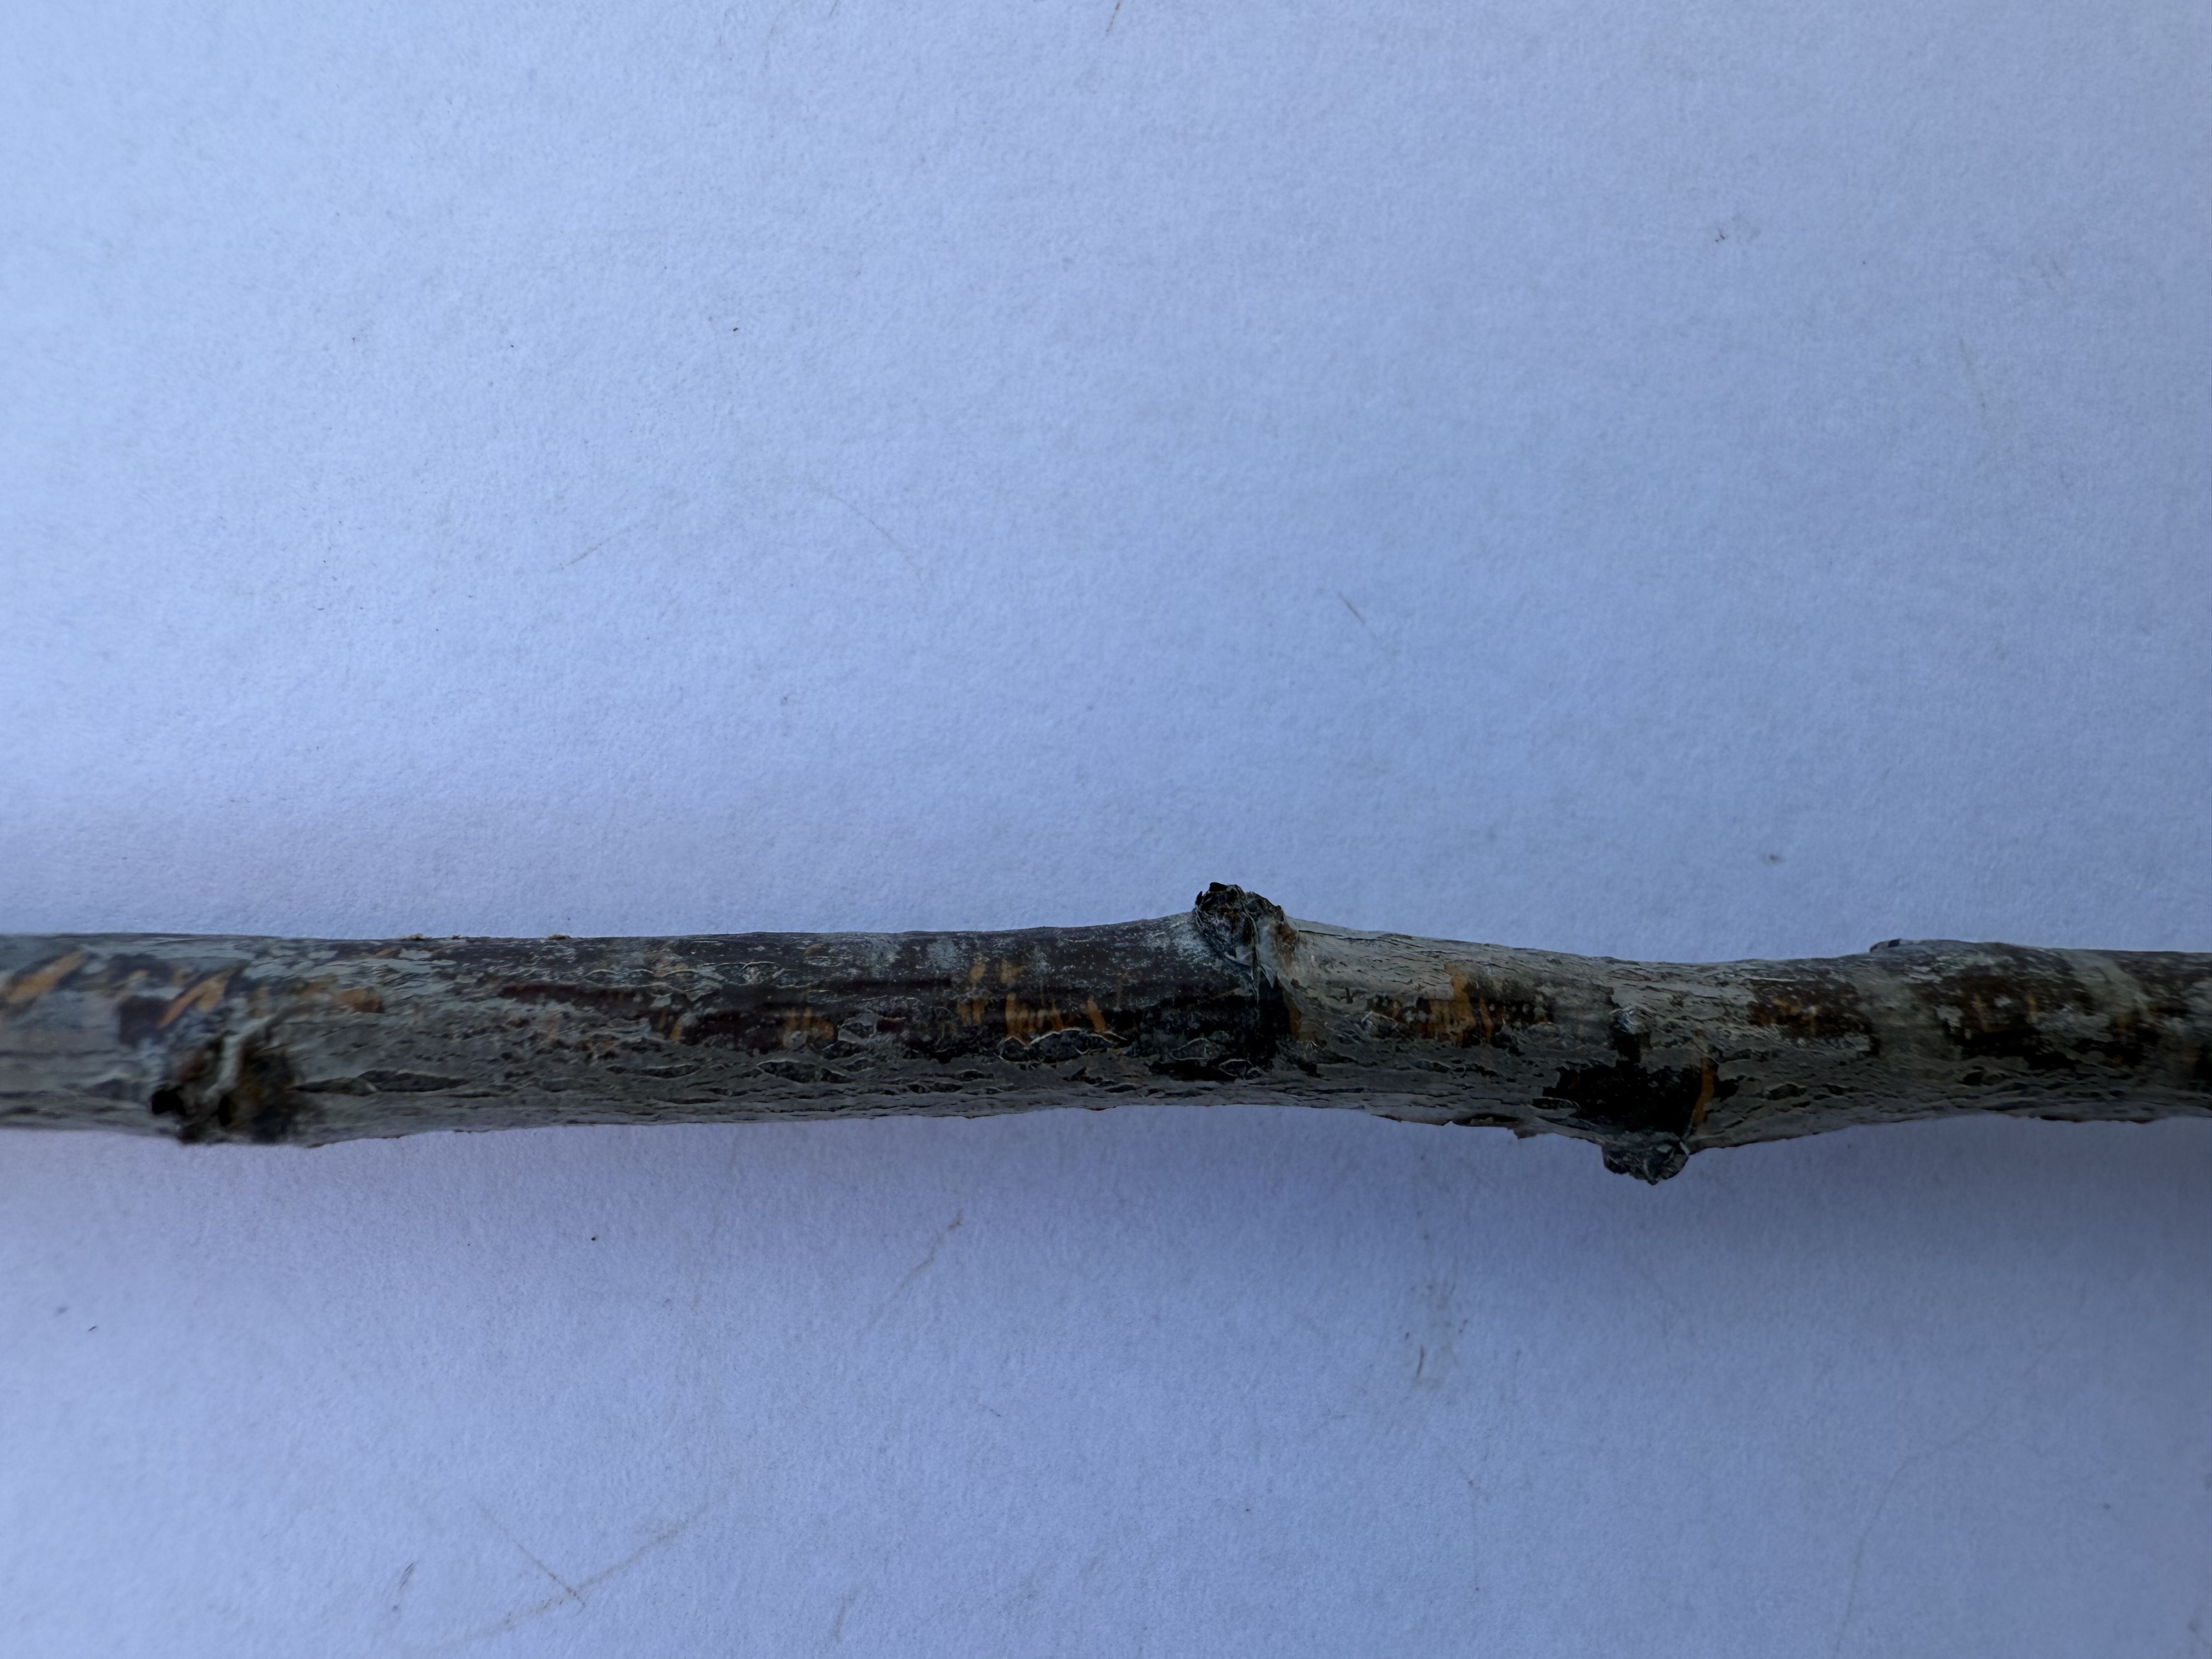
Variety: Black Splendor Plum